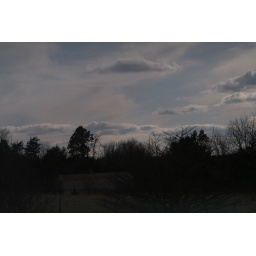
Little barn tucked in under the clouds and trees